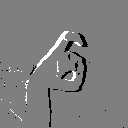
ASL letter: x